Behemoth (2011 film)

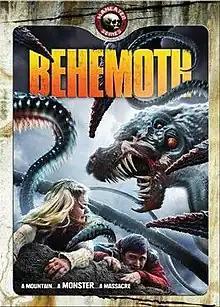
DVD cover

Behemoth is a 2011 American film. It is the twenty-third film in the "Maneater" film series. It was premiered January 15, 2011, on Syfy.